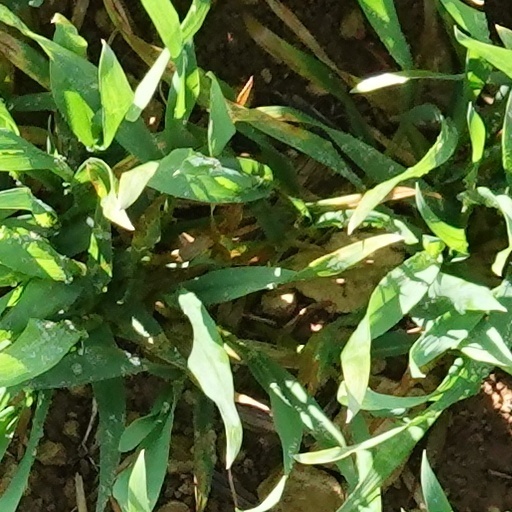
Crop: wheat